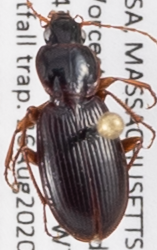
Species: Synuchus impunctatus
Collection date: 2020-08-26
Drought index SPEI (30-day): -1.77
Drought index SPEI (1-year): -1.13
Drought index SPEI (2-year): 0.198